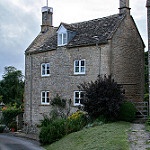
Scene: Outdoor